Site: brandenburg
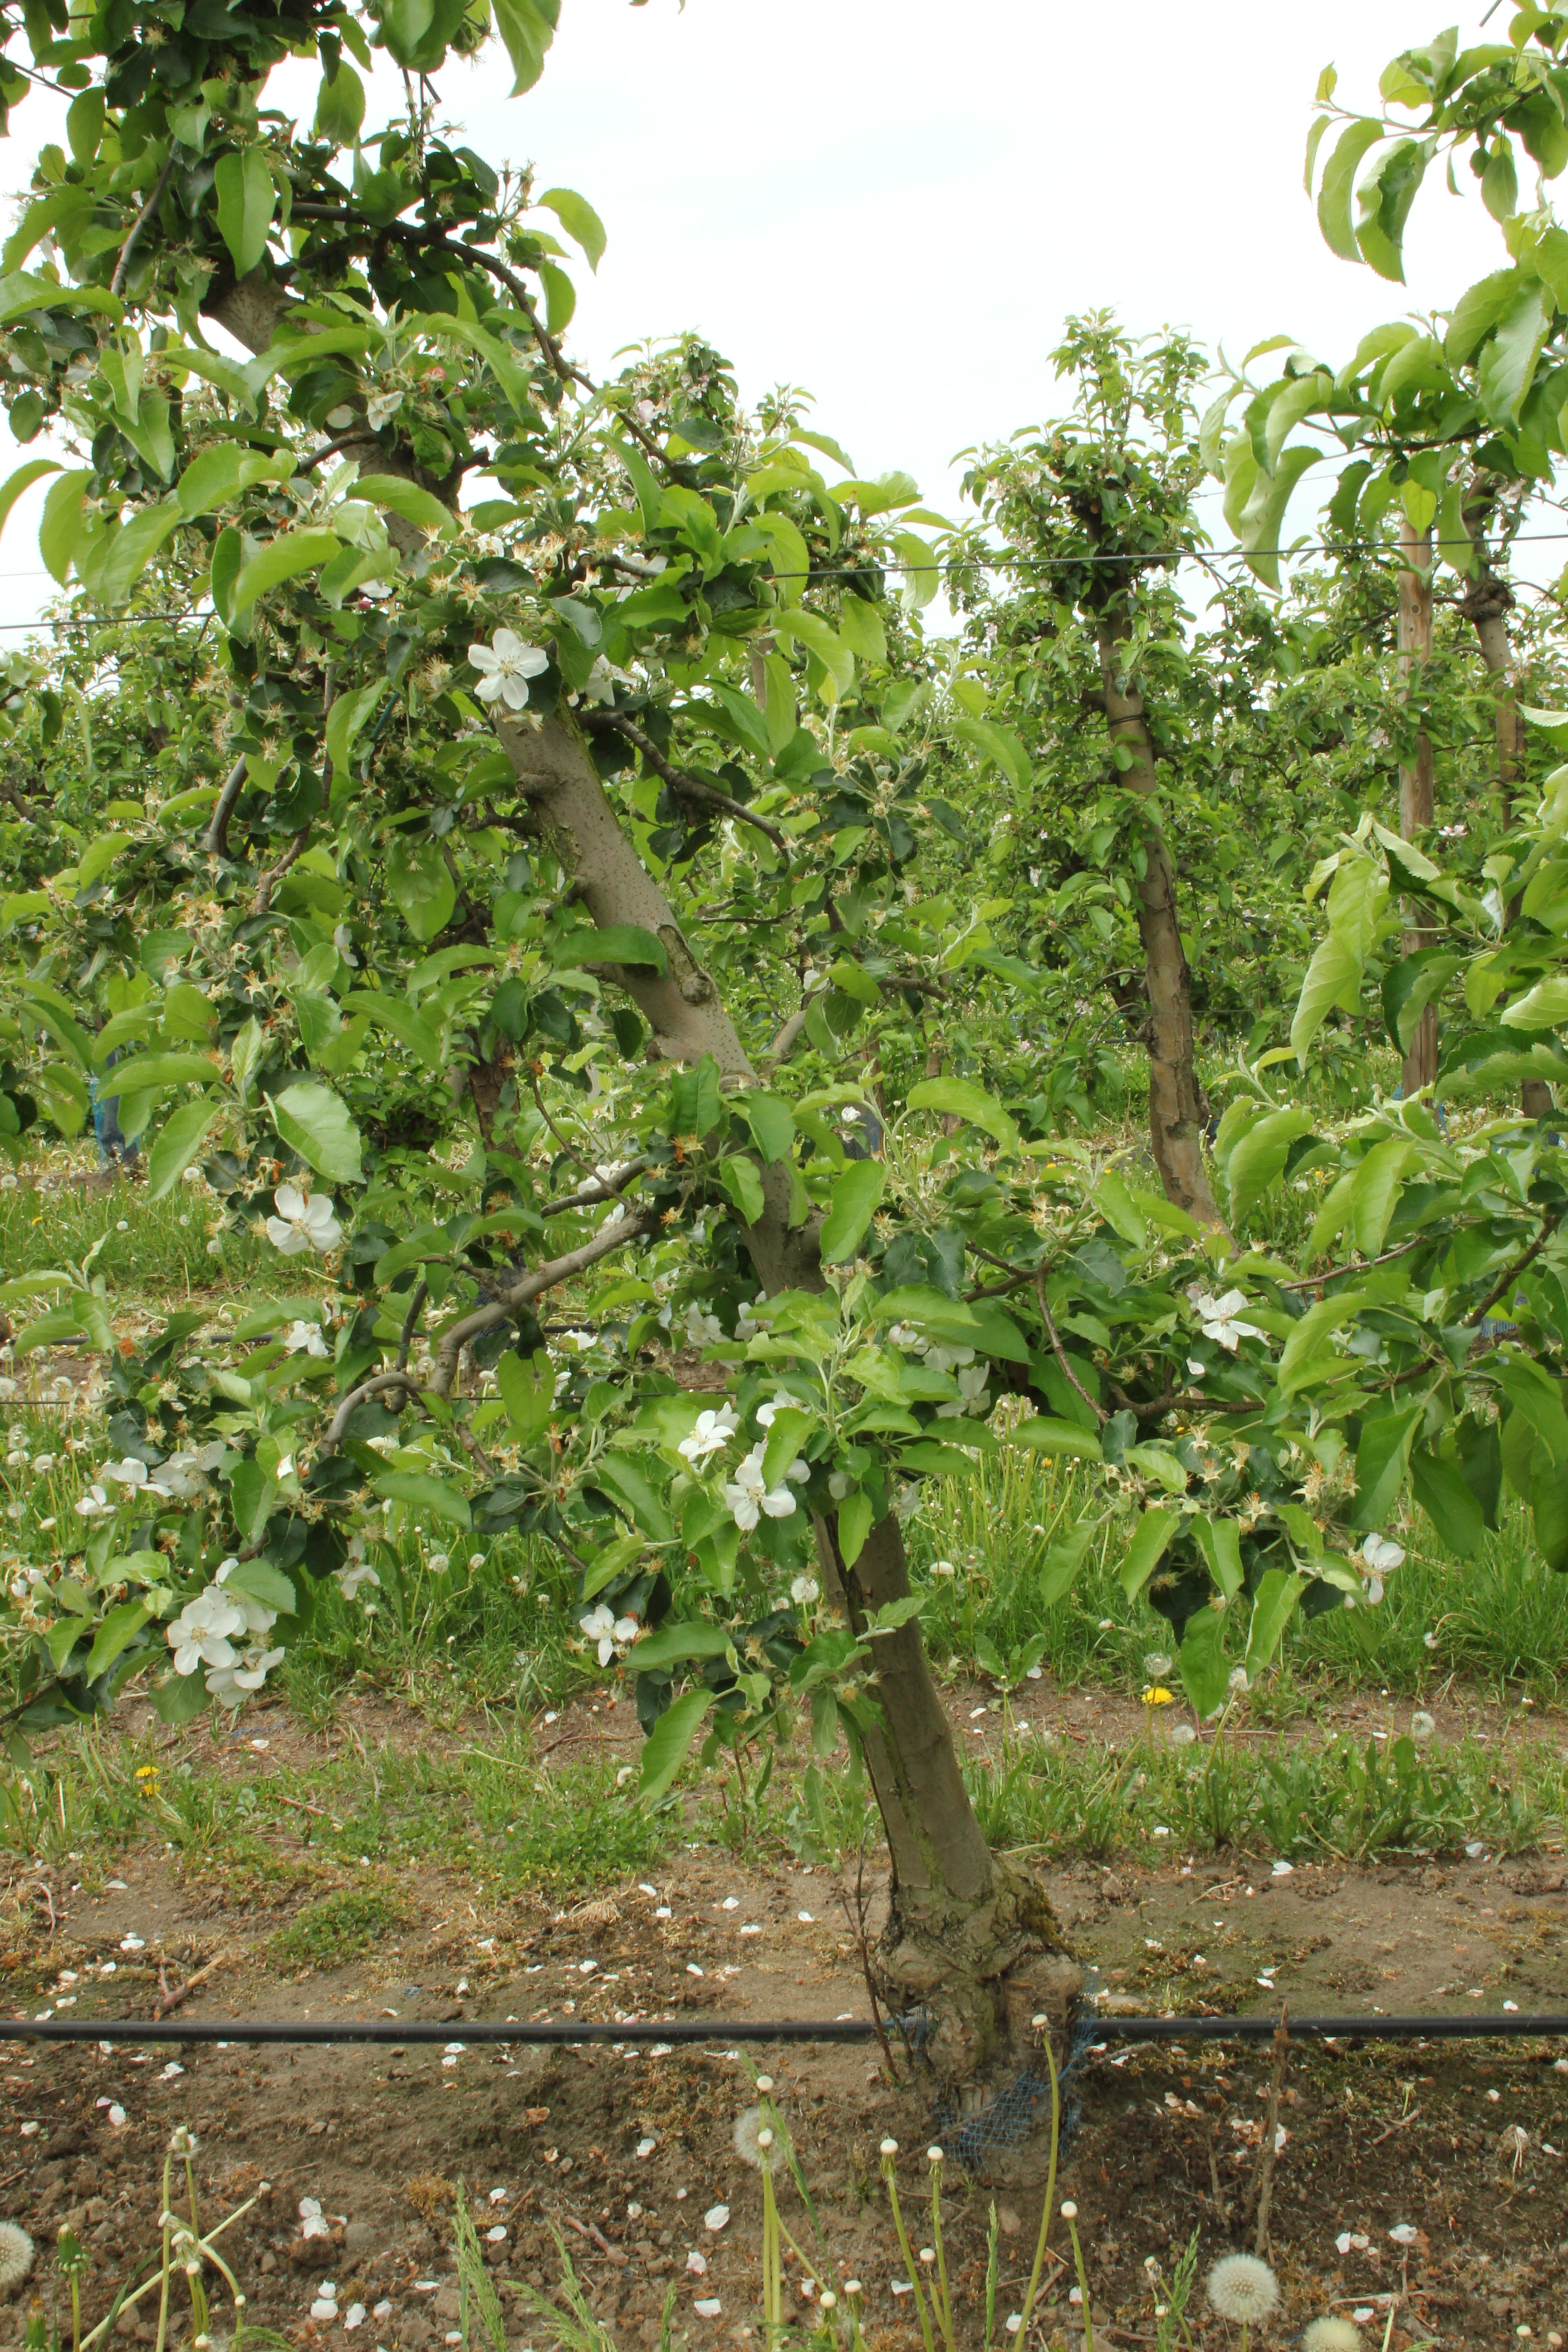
Growth stage (BBCH 67): Flowering